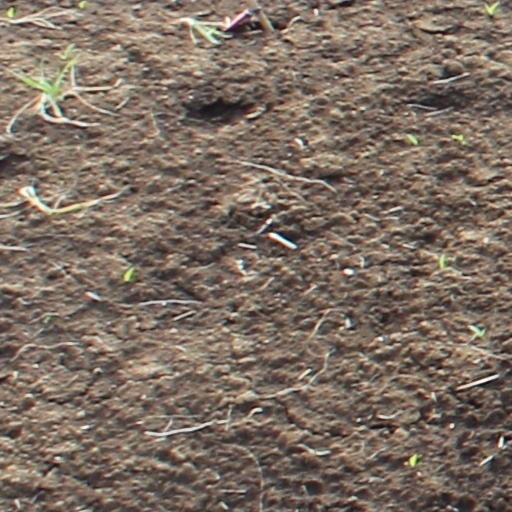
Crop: wheat